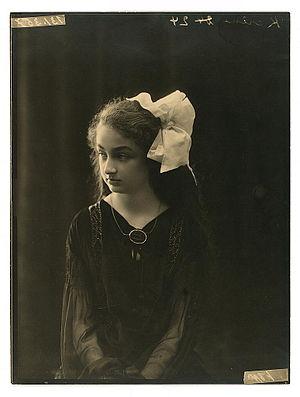
Pascal Sébah est un photographe ottoman, d'un père syrien catholique et d'une mère arménienne, qui a travaillé en particulier à Istanbul et au Caire.